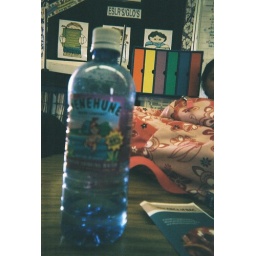
Picture of water bottle with vodka in it.